Takayama Jin'ya

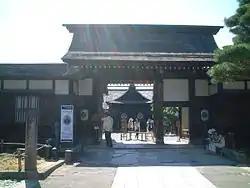
Gate of Takayama Jin'ya

The is a surviving Edo period "jin'ya" which served as the Daikansho for Hida Province under the Tokugawa shogunate of Japan from 1692 to 1871. It is located in what is now Hachiken-machi of the city of Takayama in Gifu Prefecture. It has been protected as a National Historic Site since 1929.